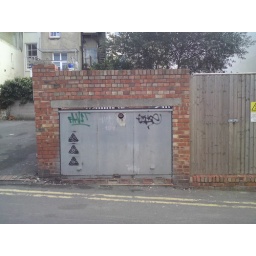
a grey green box set in a wall